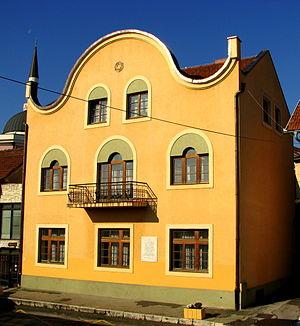
A Dabravina près de Zenica, se trouvent les traces d'une antique synagogue qui serait d’époque romaine ou byzantine.
La synagogue Beit Chalom est située en Bosnie-Herzégovine, dans la ville de Doboj et sur le territoire de la Ville de Doboj.
Doboj est une ville de Bosnie-Herzégovine située dans la République serbe de Bosnie. Selon les premiers résultats du recensement bosnien de 2013, la ville intra muros compte 26 987 habitants et sa zone métropolitaine, appelée Ville de Doboj, 68 514.